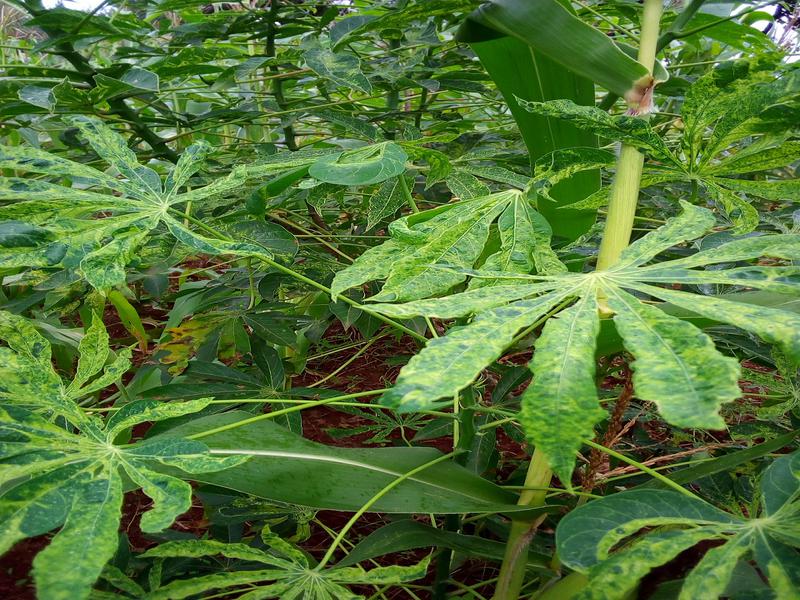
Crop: cassava
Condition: mosaic_disease